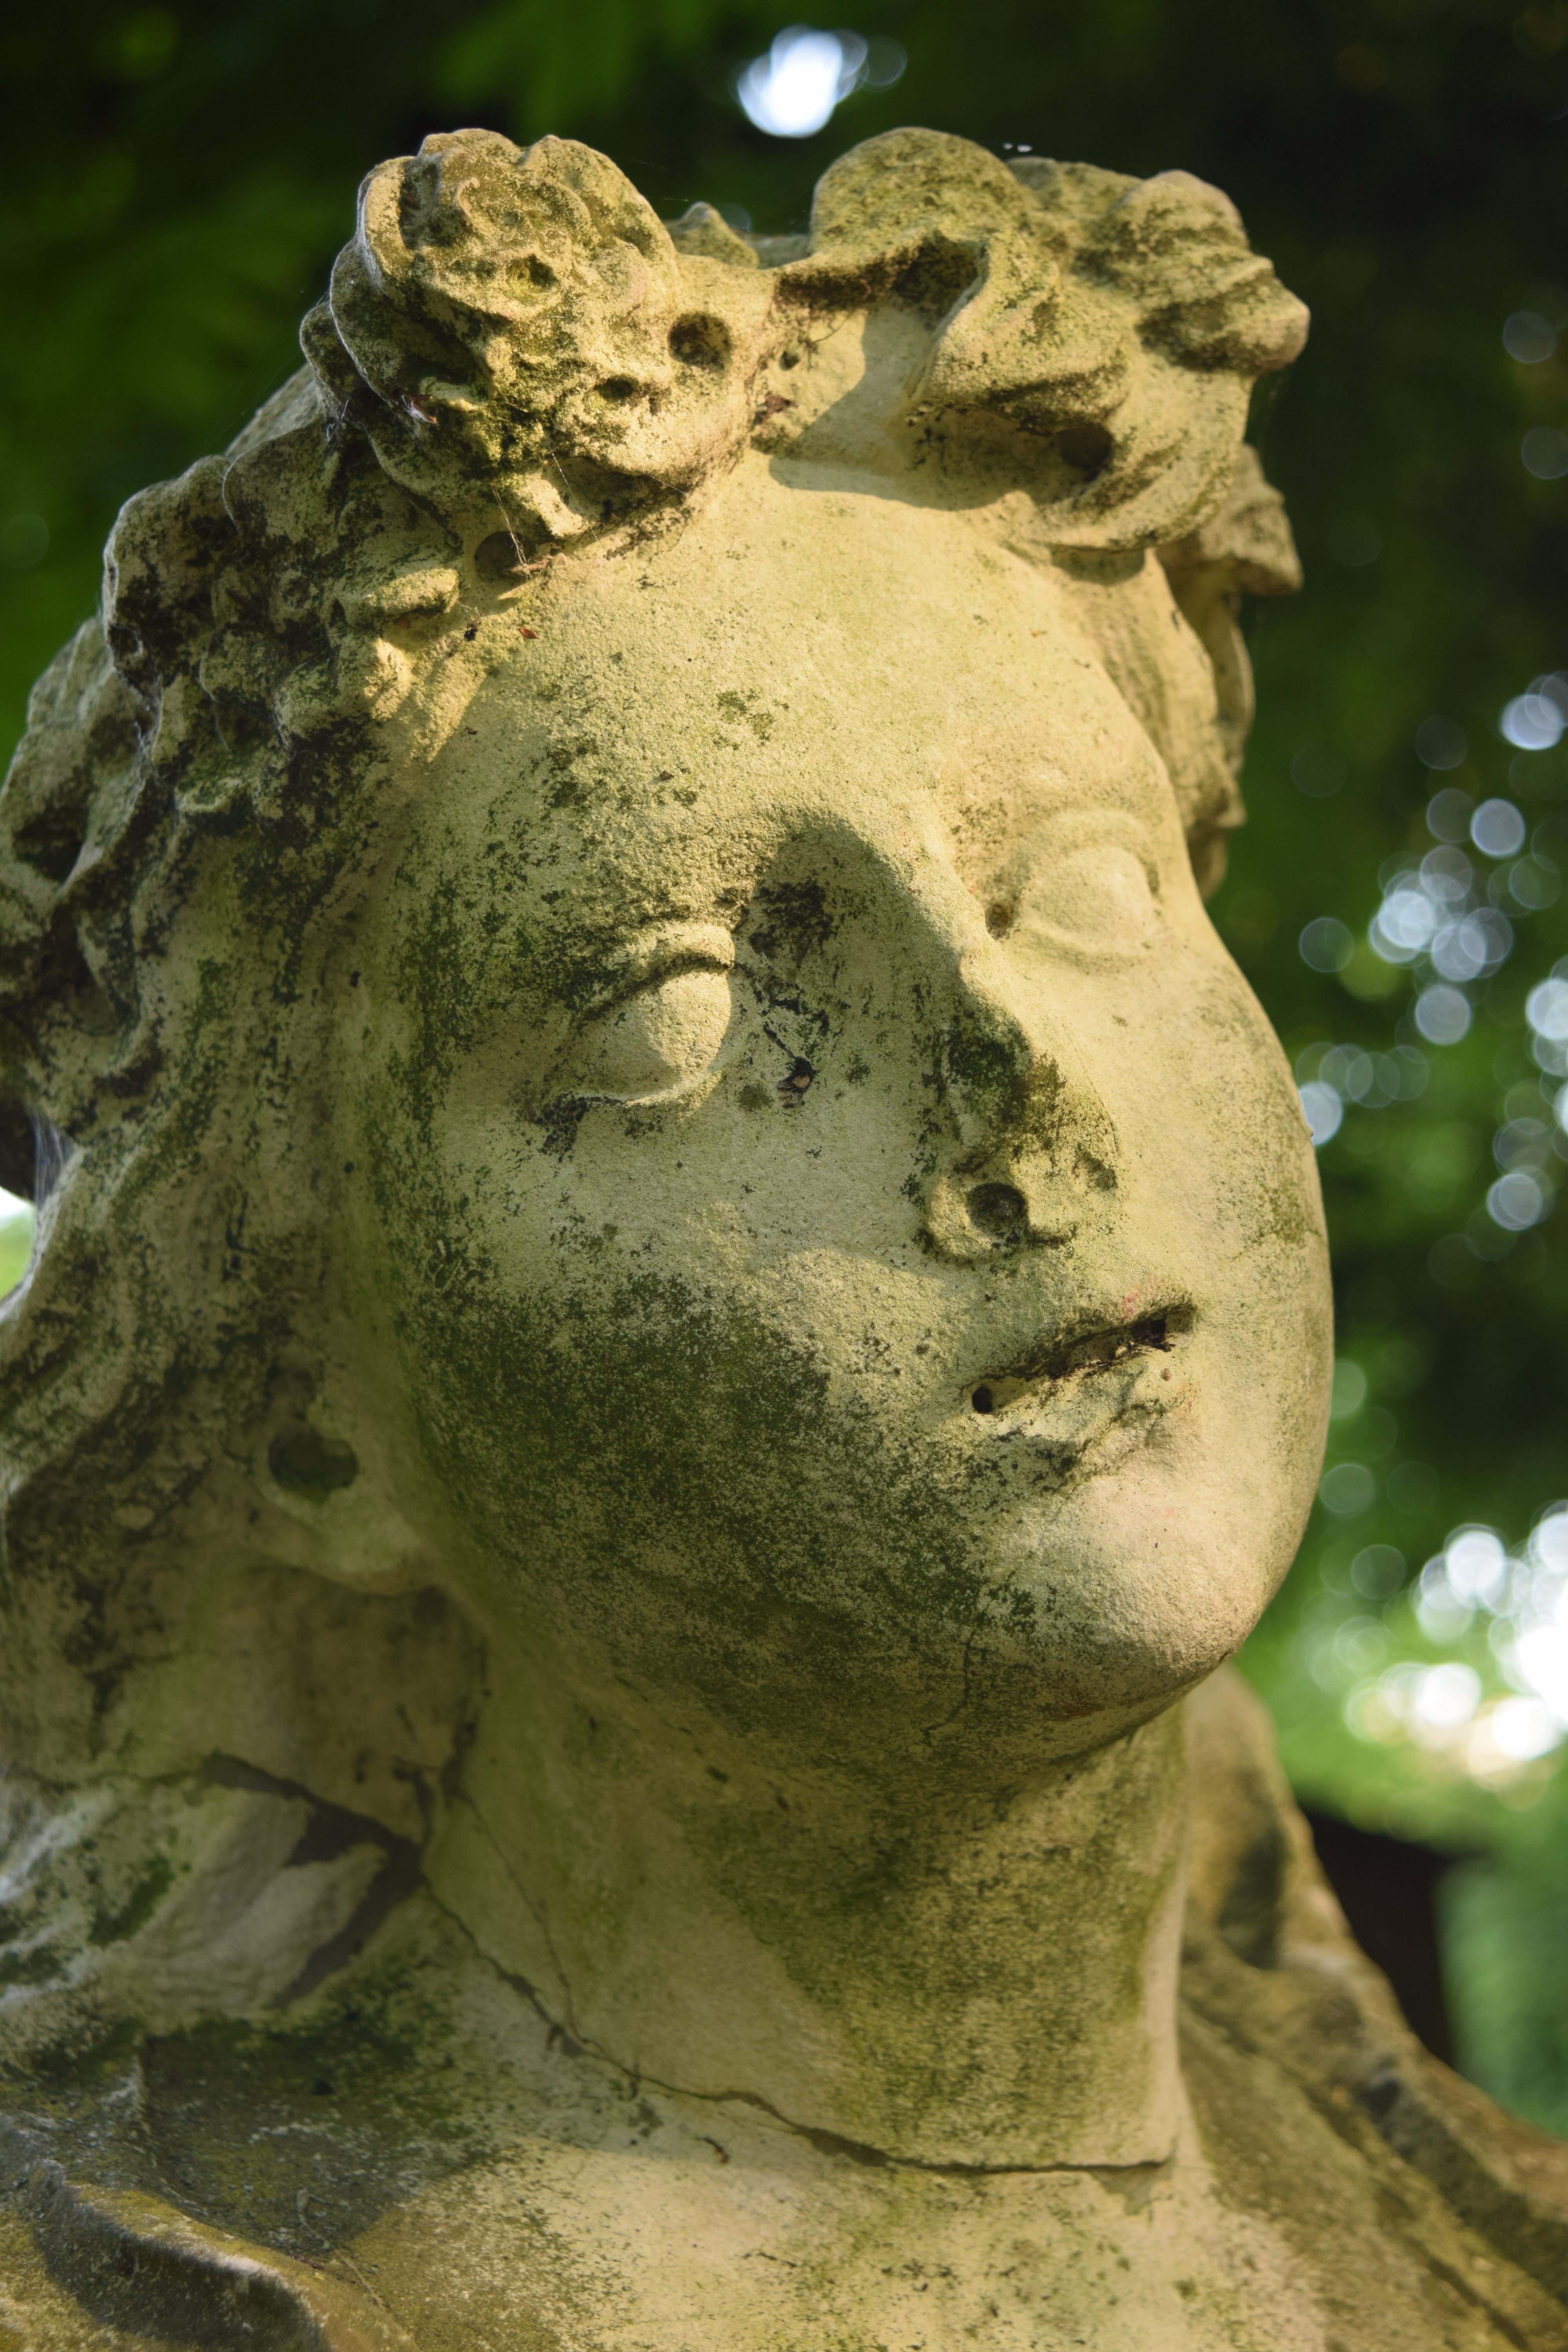
tree, rock, roof, old, stone, monument, statue, green, botany, weathered, sculpture, art, temple, head, carving, cracks, forget, defect, error, mythology, stone figure, woman's head, ancient history